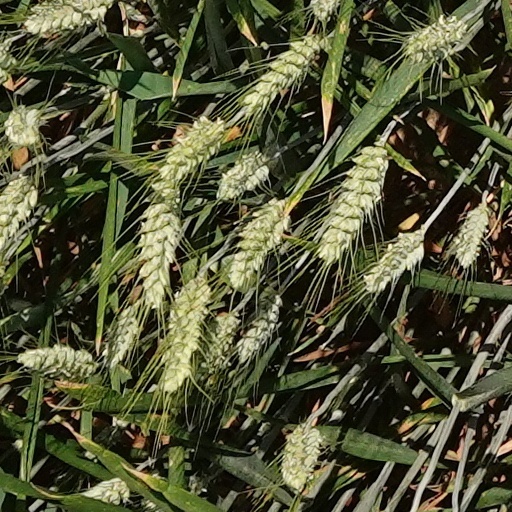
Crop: wheat